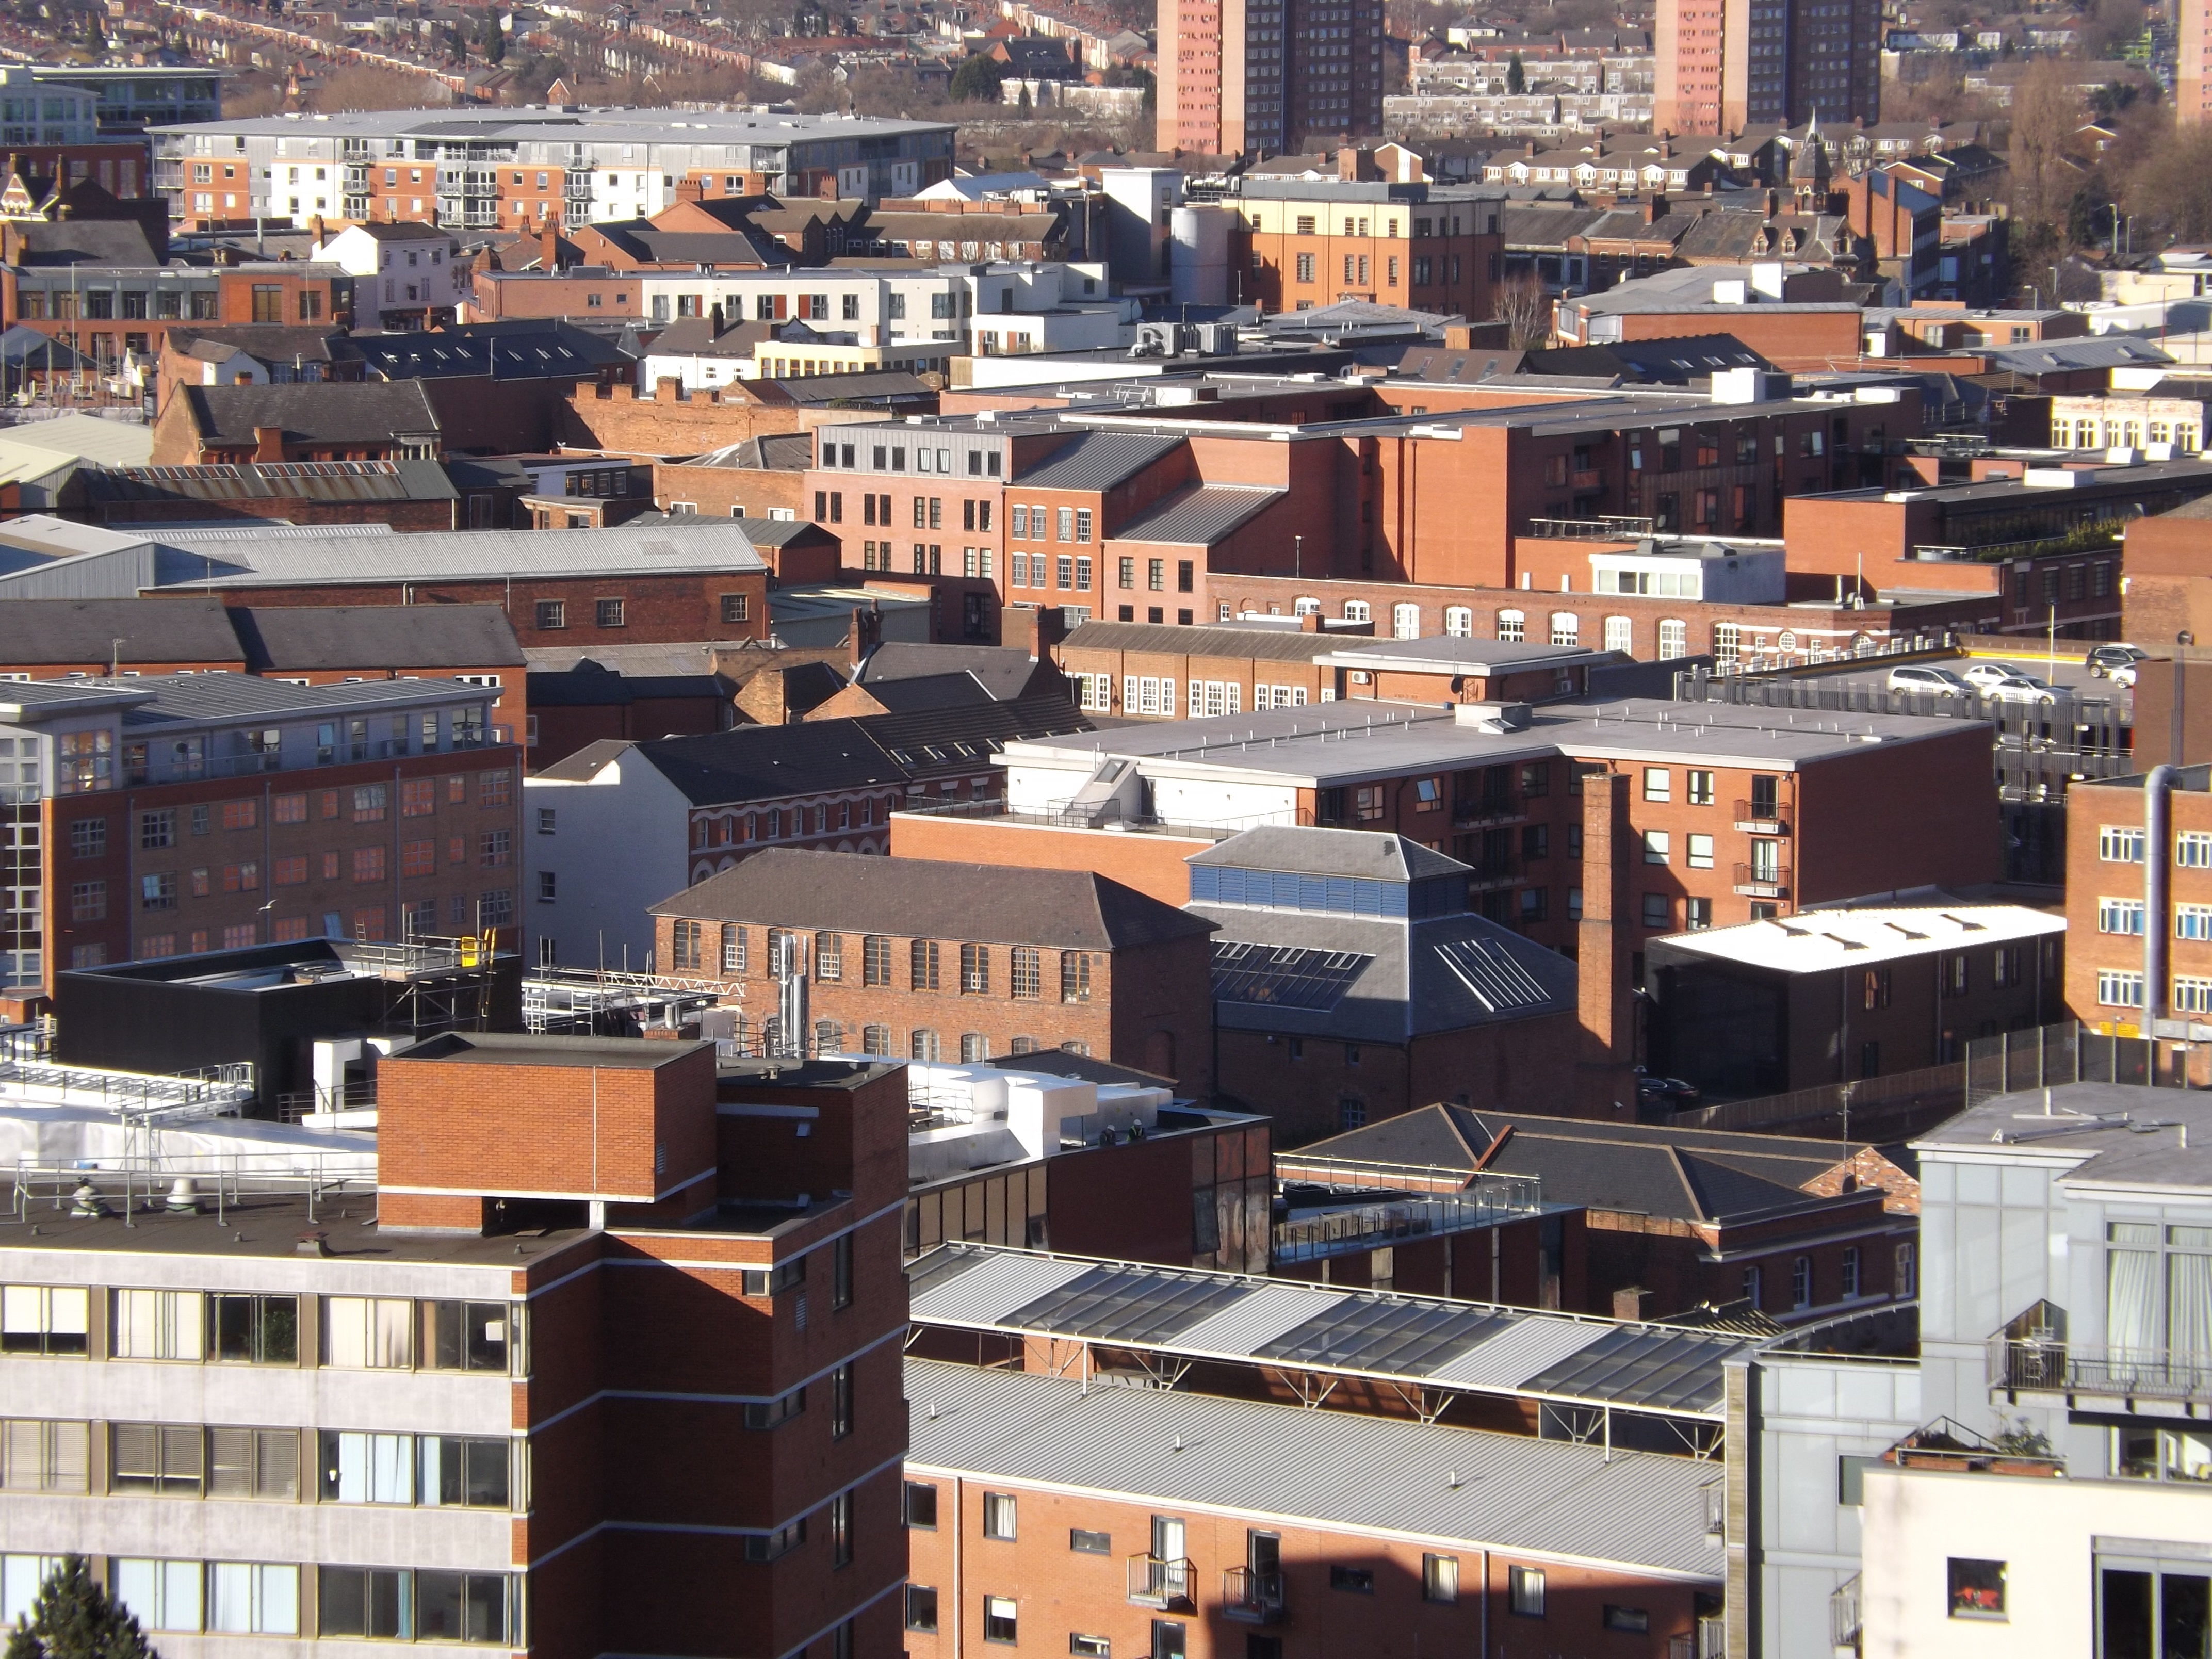
architecture, skyline, town, rooftop, city, skyscraper, cityscape, downtown, suburb, tower block, houses, birmingham, roofs, metropolis, neighbourhood, aerial photography, urban area, residential area, human settlement, metropolitan area